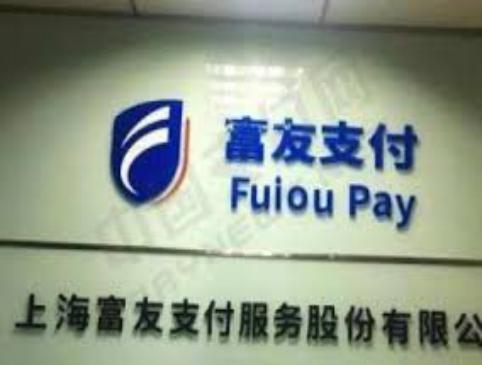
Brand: fuyou
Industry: Electronic